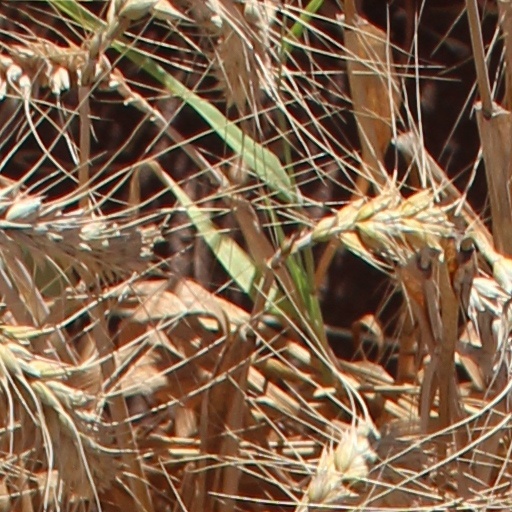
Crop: wheat